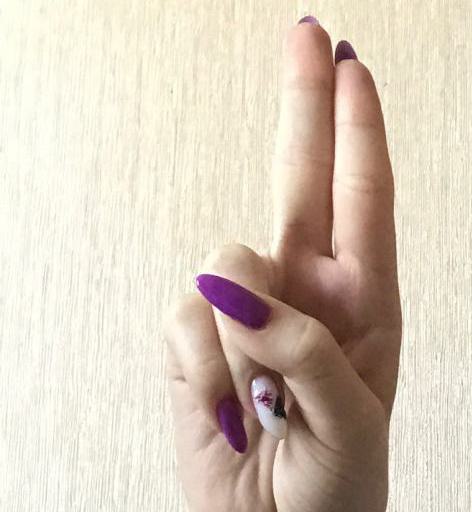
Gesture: two_up